George Ingouville

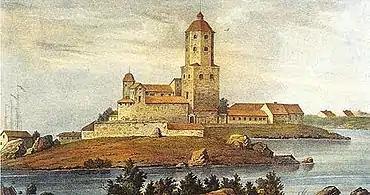
Vyborg Castle in 1840

George Henry Ingouville, (7 October 1826 – 13 January 1869) was a sailor in the Royal Navy and a recipient of the Victoria Cross, the highest award for gallantry in the face of the enemy that can be awarded to British and Commonwealth forces.